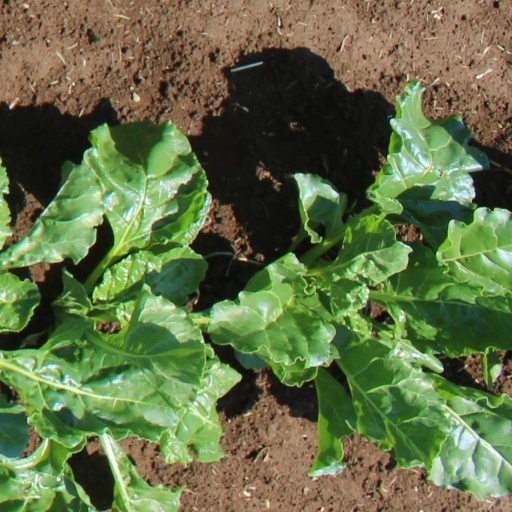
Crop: sugar beet